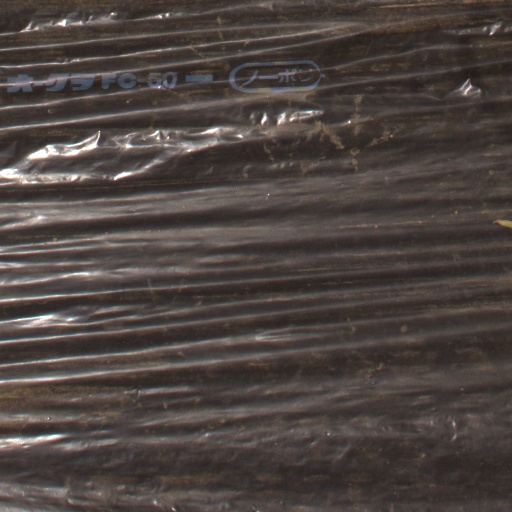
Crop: Jerusalem artichoke